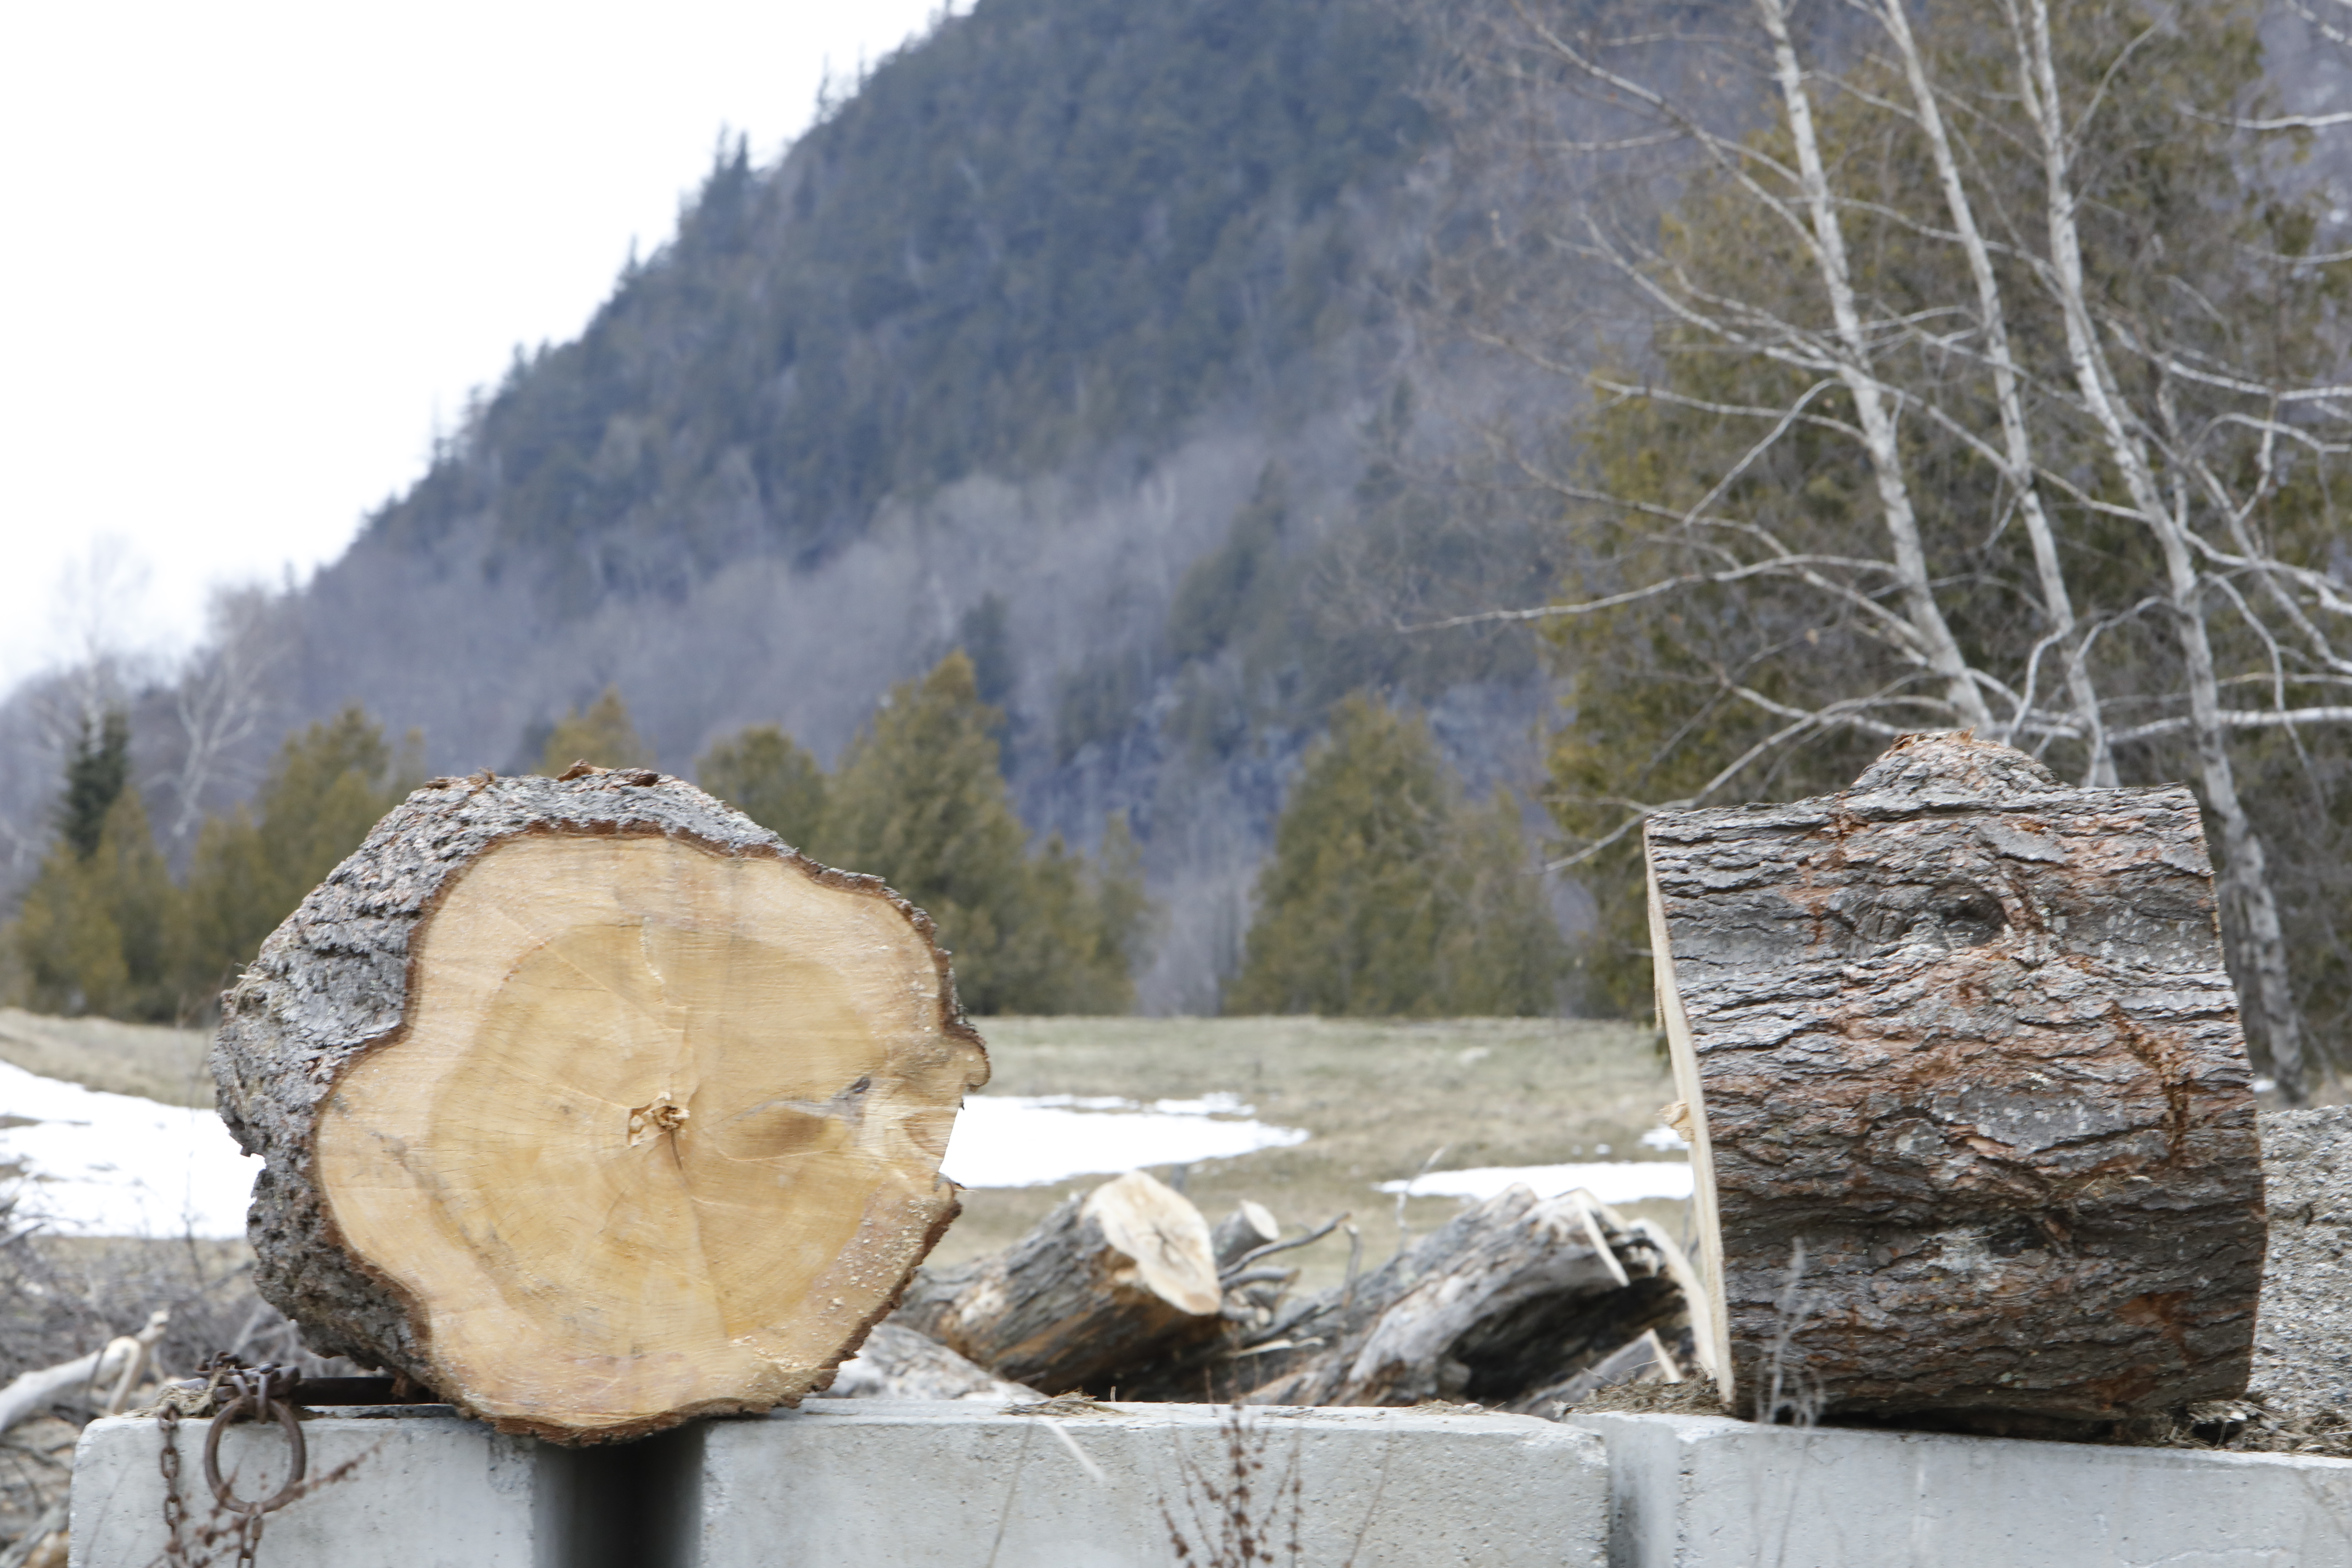
mountain, sky, wood, branch, plant, natural landscape, snow, tree, trunk, landscape, rural area, bedrock, winter, freezing, mountain range, forest, logging, rock, hill, geology, grass, lumber, outcrop, conifer, larch, twig, valley, boulder, pine, pine family